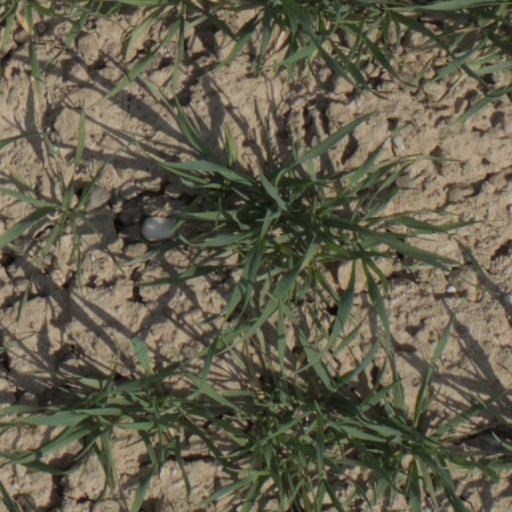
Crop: wheat